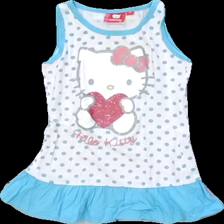
View: front
Type: Dress
Category: Children
Brand: Not in the list
Brand text on label: hello kitty
Colors: Pink, Multicolor, Blue, White
Material: 100% cotton
Pattern: Dots
Cut: Regular
Size: 98
Season: All
Stains: Minor
Damage: fläck
Damage location: bottom left
Damage 2 location: middle right
Damage 3 location: bottom right
Price range: <50
Recommended usage: Reuse
Description: vit klänning med blå prickar och hello kitty tryck fram med glitter på. liten fläck bak